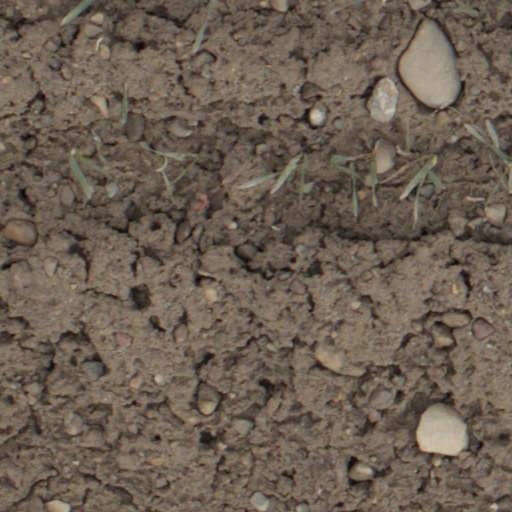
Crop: wheat